Badagas

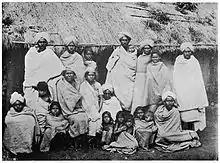
Badaga family in the Nilgiri Hills, 1909

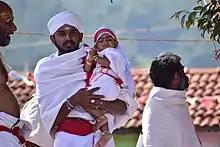
Badagas celebrating the festival of Hetha Habba.

The Badagas are an ethno-linguistic community living in the Nilgiris district in Tamil Nadu, India. Throughout the district the Badugas live in nearly 400 villages, called Hattis. The Badagas speak a language called Badaga.